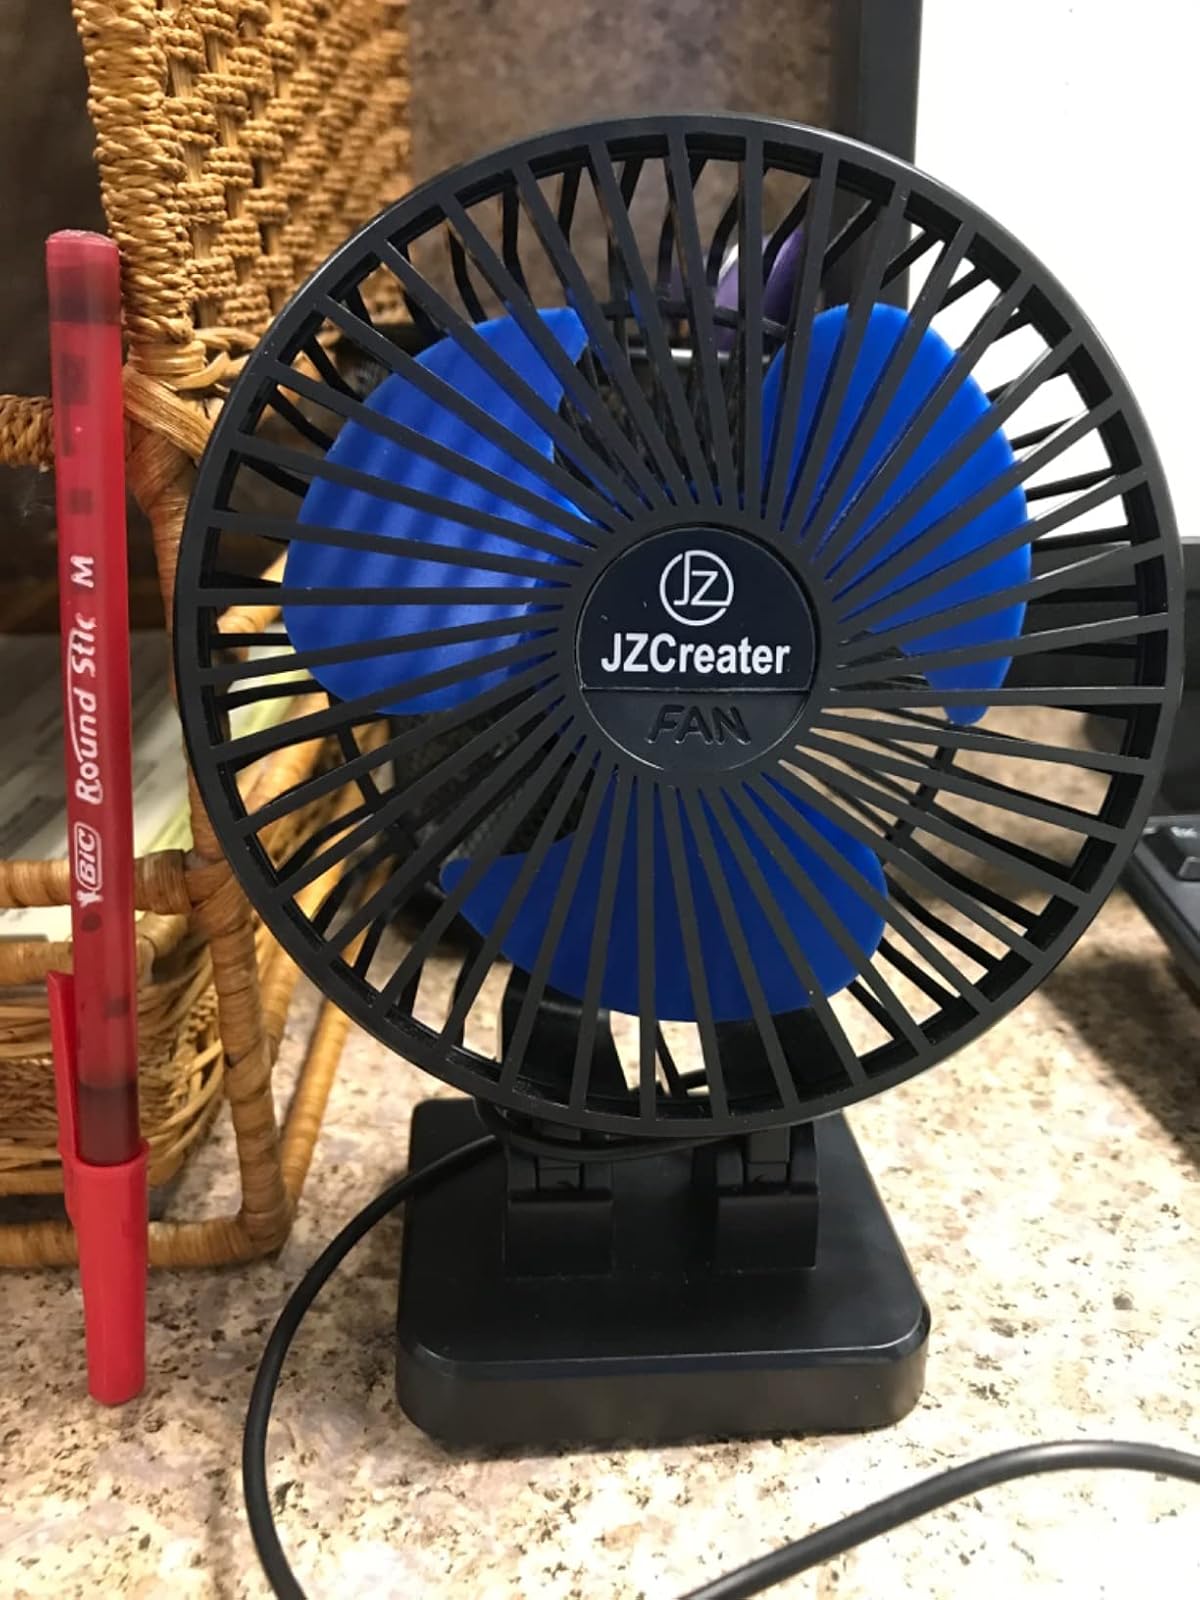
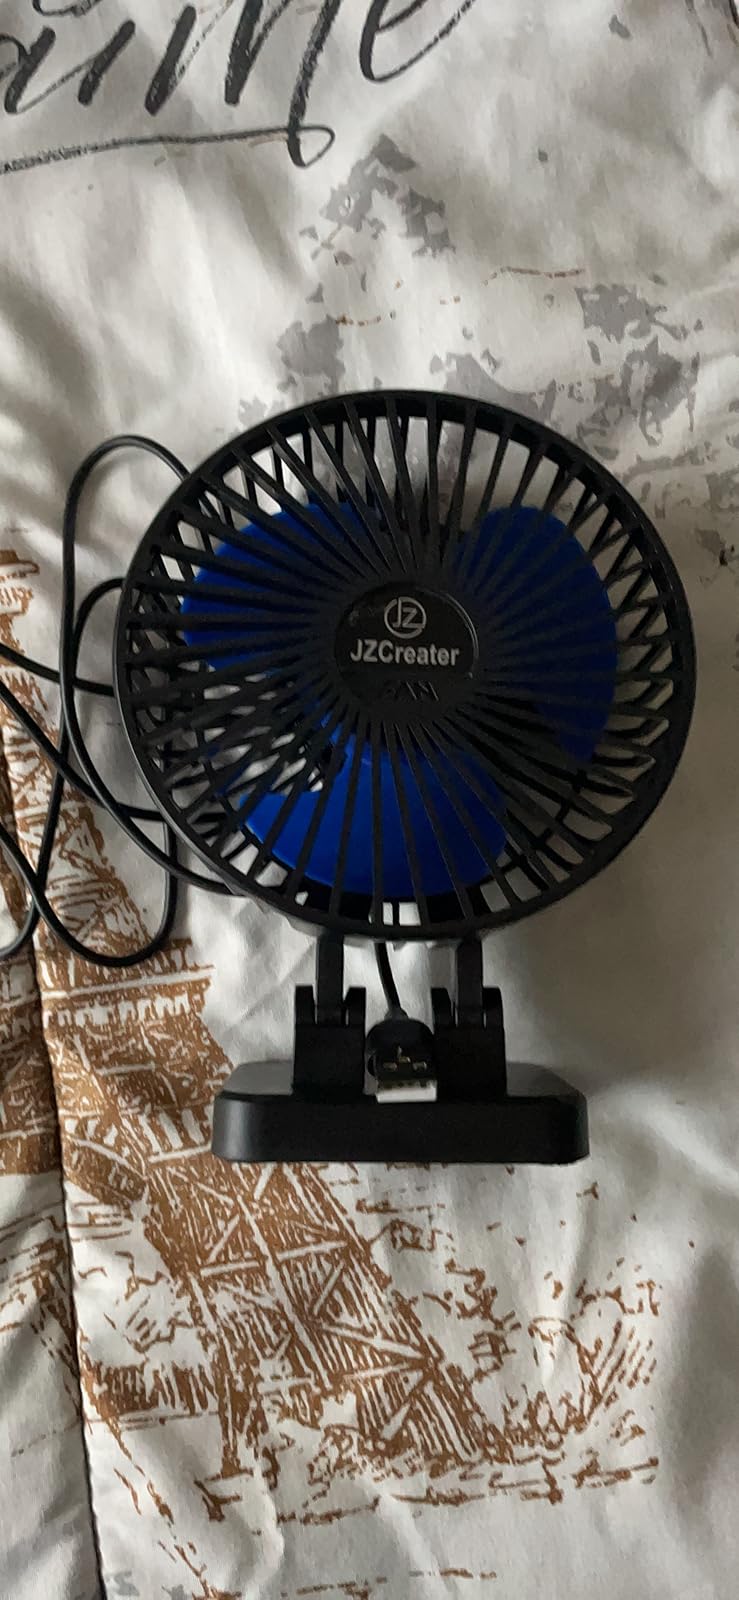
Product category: fan
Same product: yes